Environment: real
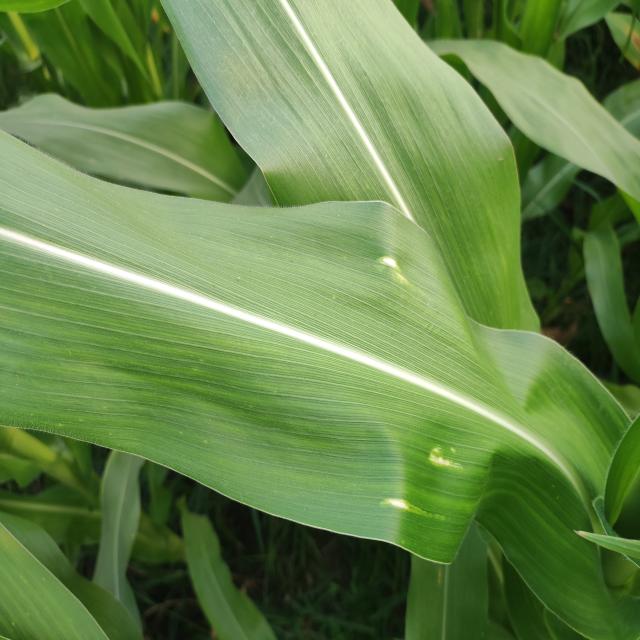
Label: northern_corn_leaf_blight